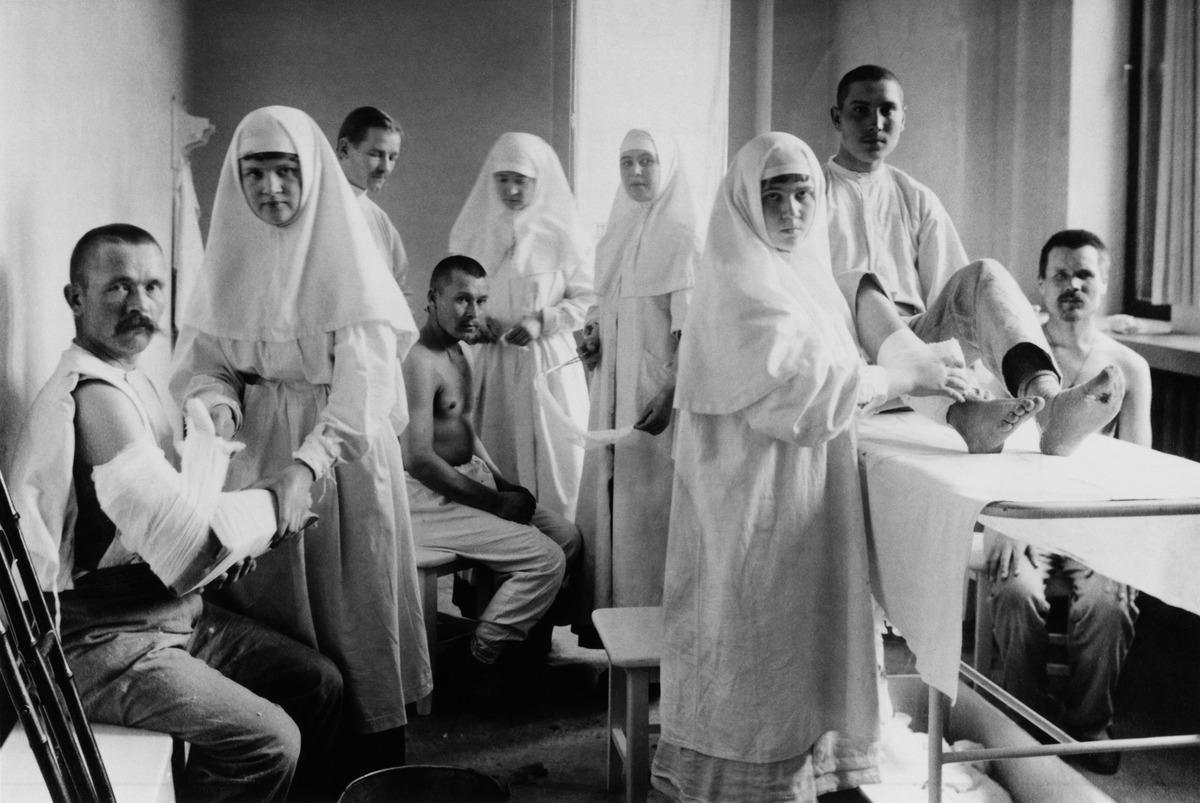
Sairaanhoitajia ja rintamalla haavoittuneita potilaita Helsingin uudella rautatieasemalla toimineessa venäläisessä sotilassairaalassa ensimmäisen maailmansodan aikana
sisällön kuvaus: Sairaanhoitajia ja rintamalla haavoittuneita potilaita Helsingin uudella rautatieasemalla toimineessa venäläisessä sotilassairaalassa ensimmäisen maailmansodan aikana . mustavalkoinen
Kuvaaja: Jaakkola, Nestori, valokuvaaja
Ajankohta: kuvausaika 1915 n.
Paikka: Suomi, Uusimaa, Helsinki, Kluuvi Helsinki
Aiheet: sairaalat sotasairaalat, sotilaat, haavoittuneet, sodat ensimmäinen maailman sota, sairaahoitajat, naiset, ammatit, venäläiset